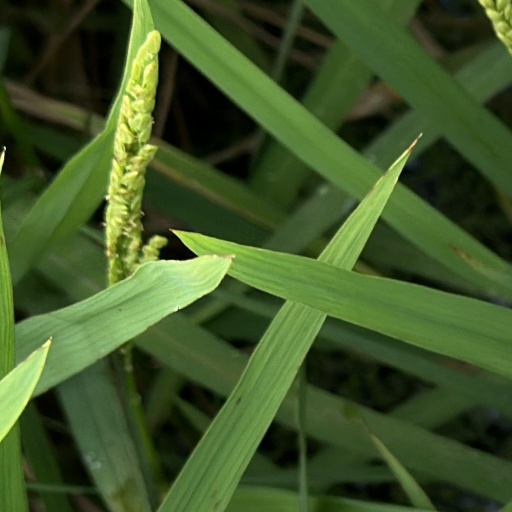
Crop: rice